Arflex

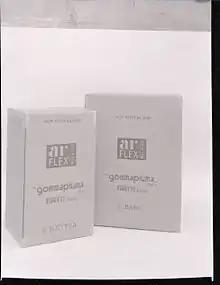
Foam rubber Arflex. By Paolo Monti photographer, 1975.

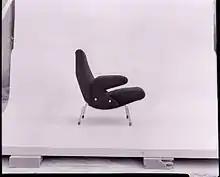
Armchair by Arflex. By Paolo Monti photographer, 1975.

In 1947, after the war, a group of researchers and entrepreneurs began to work on two new upholstering materials, foam rubber and elastic tape made by Pirelli, which had a range of possible uses in interior furnishings. They presented the technical specifications of the new products to Marco Zanuso, who initiated a trial operations programme until 1950.